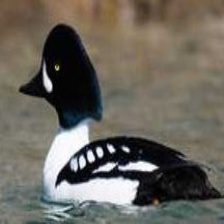
Species: BARROWS GOLDENEYE
Scientific name: BUCEPHALA ISLANDICA
ImageNet parent category: drake